Leonardo Pereznieto

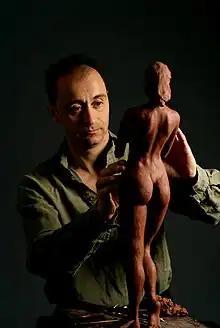
Leonardo Pereznieto

He has had exhibitions in galleries in Paris, London, Florence, Frankfurt, New York City, Los Angeles, and Monaco among others and has received the Italy Award for Visual Arts, the Premio Firenze, the award at the International Art Festival in New York City, the Mozart Prize in Nice, France and the Bell´Art Award in Portugal, etc. He has worked as a set-design painter in Hollywood. He is a graduate of administration from the International Training Organization of California and a graduate of Executive Administration from the Flag Service Organization of Florida.